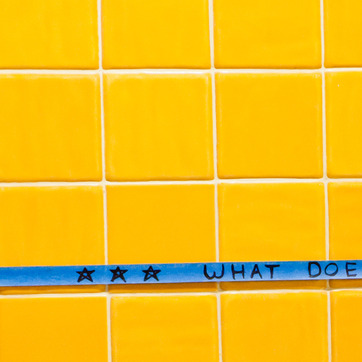
Material: tile